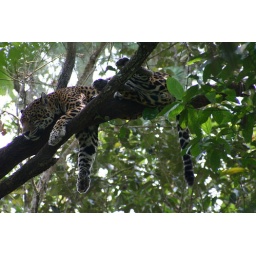
Big cat in a tree